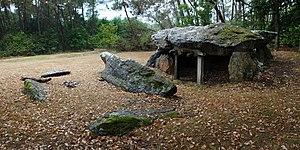
Tout près de la Gacilly, au-delà de l'Aff vers les hauteurs au sud-est, voici «
Cet article recense les sites mégalithiques du Morbihan, en France.
Cet article recense les sites retenus pour le loto du patrimoine en 2018.
Les tablettes de Cournon est un dolmen de Cournon, dans le Morbihan en France.